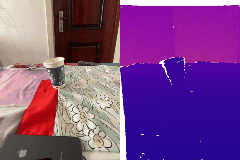
Label: cup